Alam-Pedja Nature Reserve

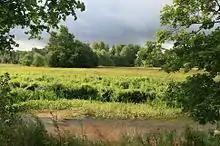
Floodplain of the Pedja River near Kirna

The first human inhabitants came to the area of the present nature reserve in the Stone Age. Permanent settlements were established on the shores of Lake Big Võrtsjärv, predecessor of the current lake, which covered large lowland areas to the north and northeast. Fishing was the main occupation which attracted inhabitants to this area for centuries.